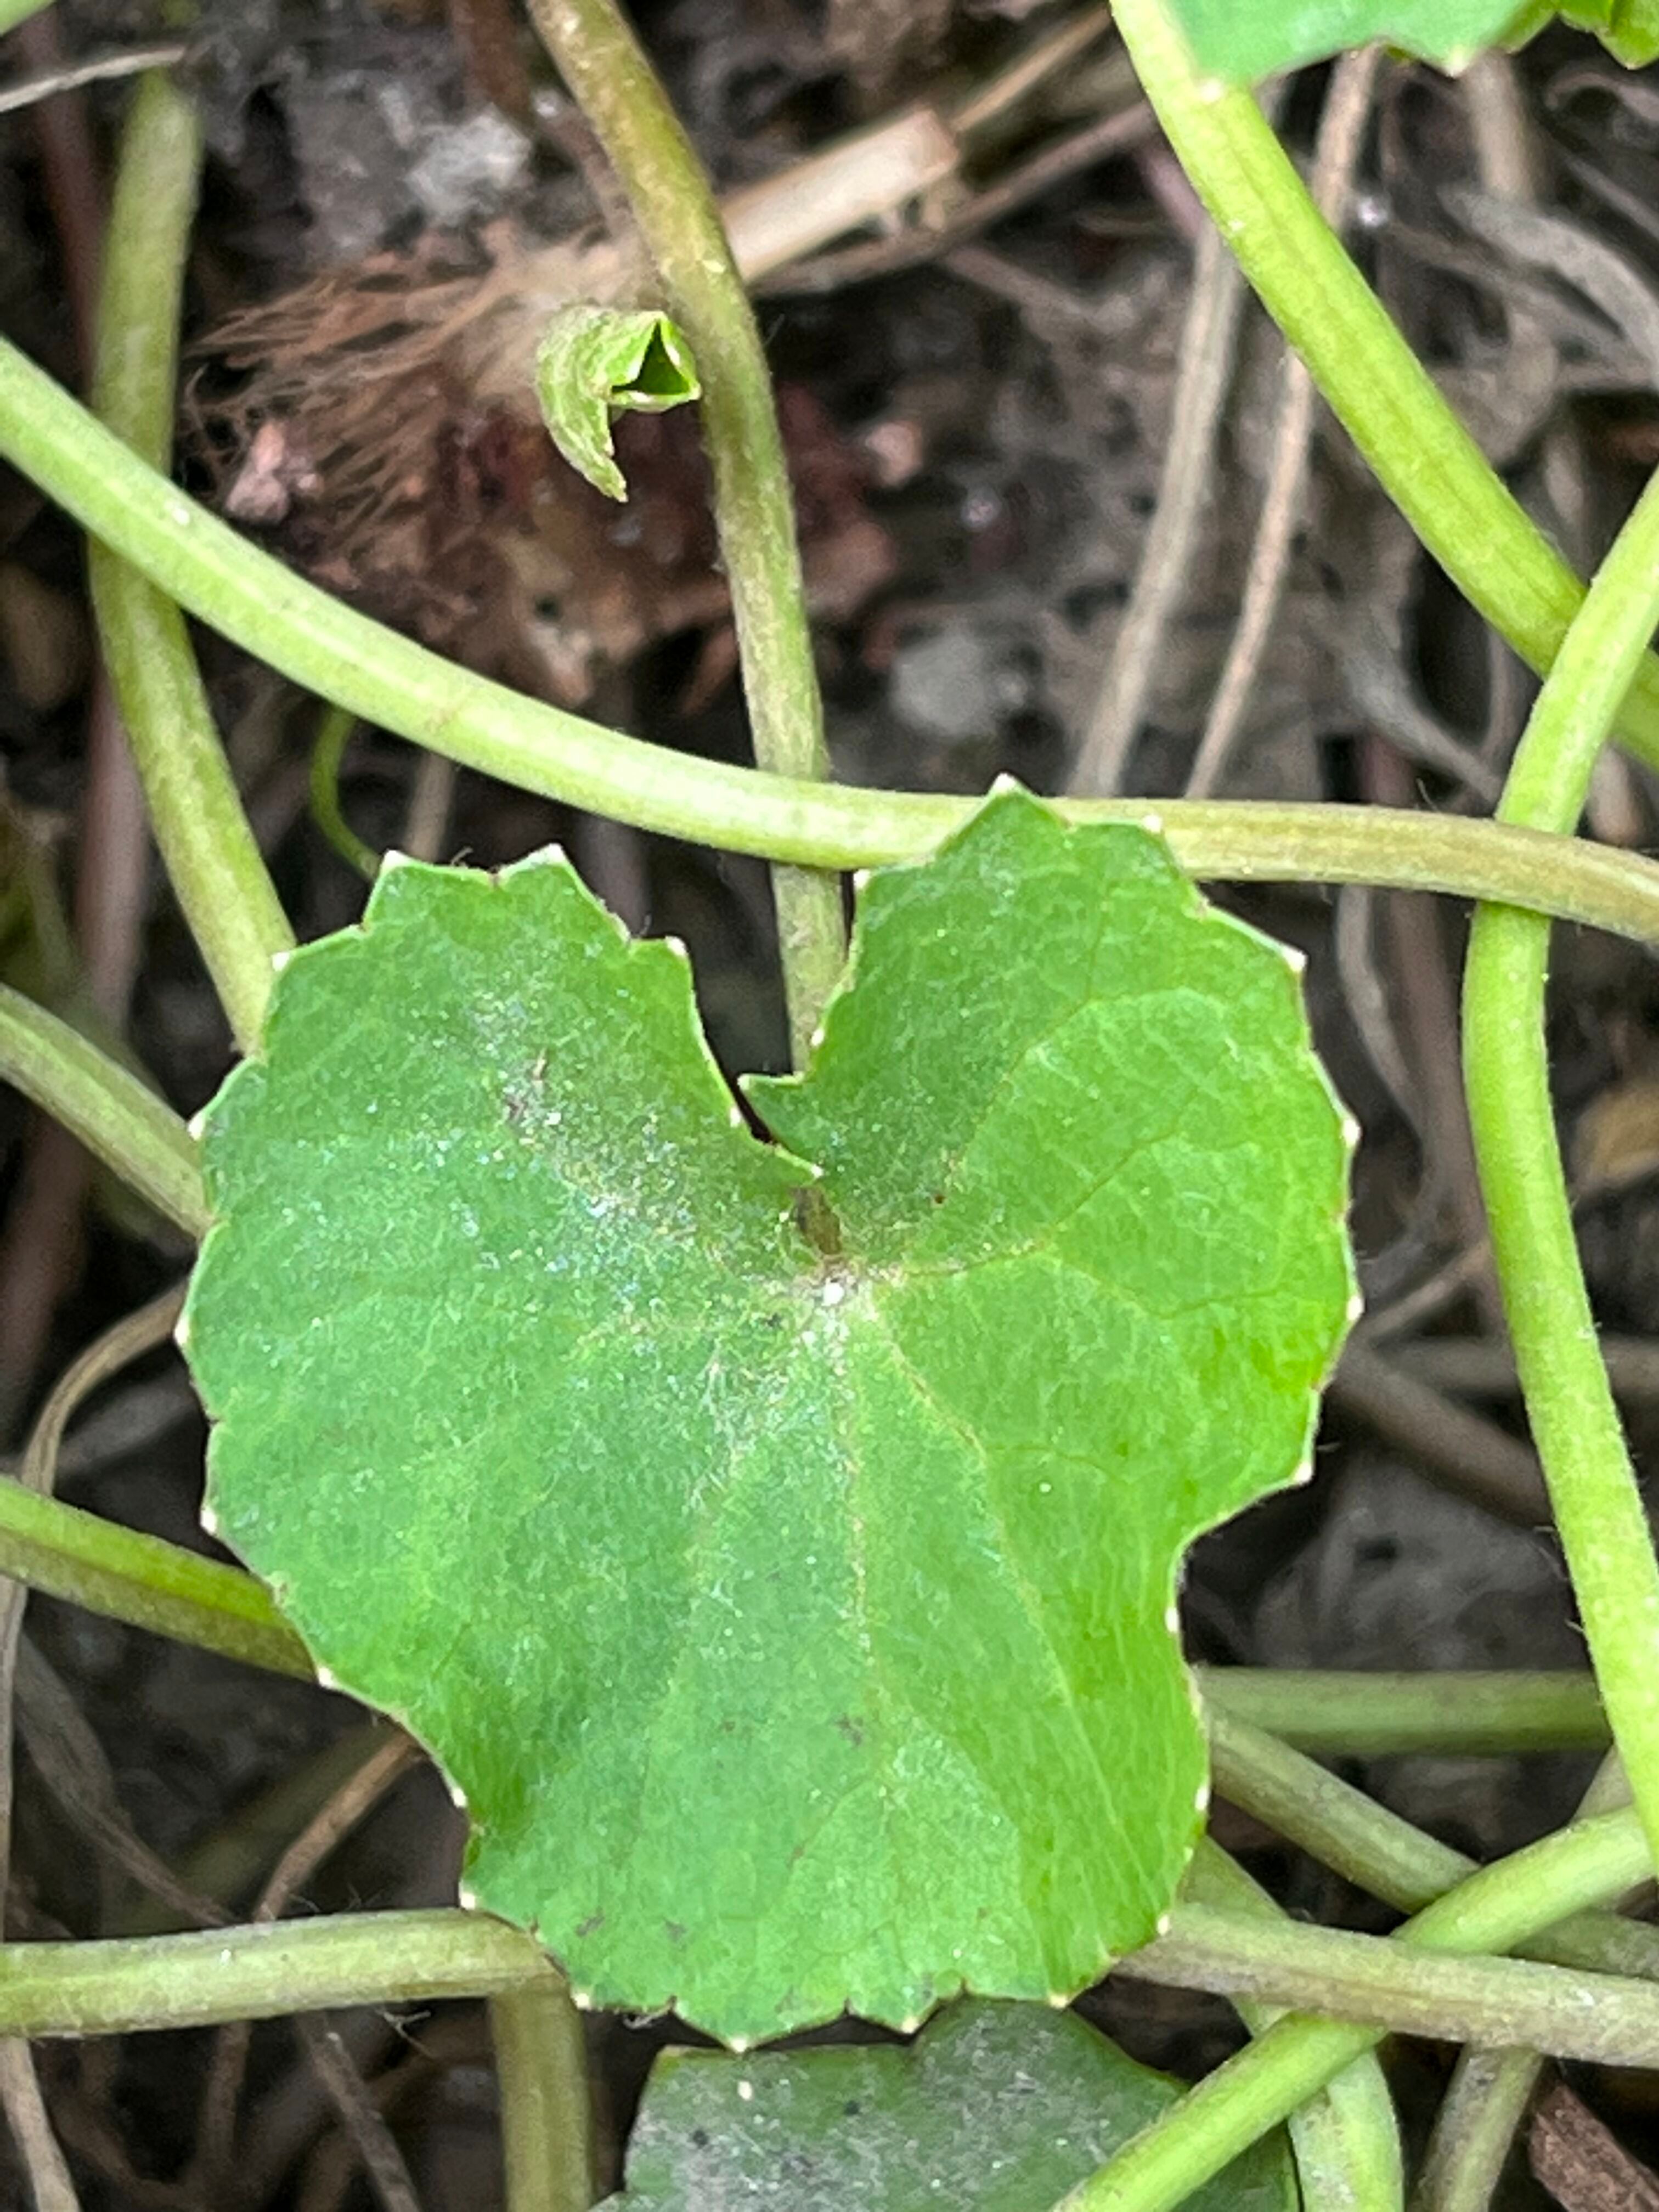
Plant species: centella-asiatica